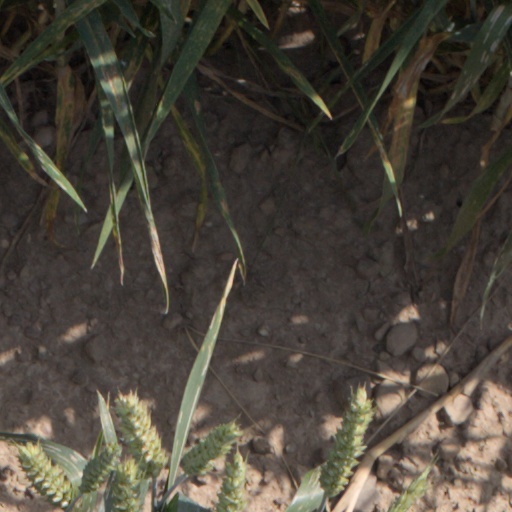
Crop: wheat